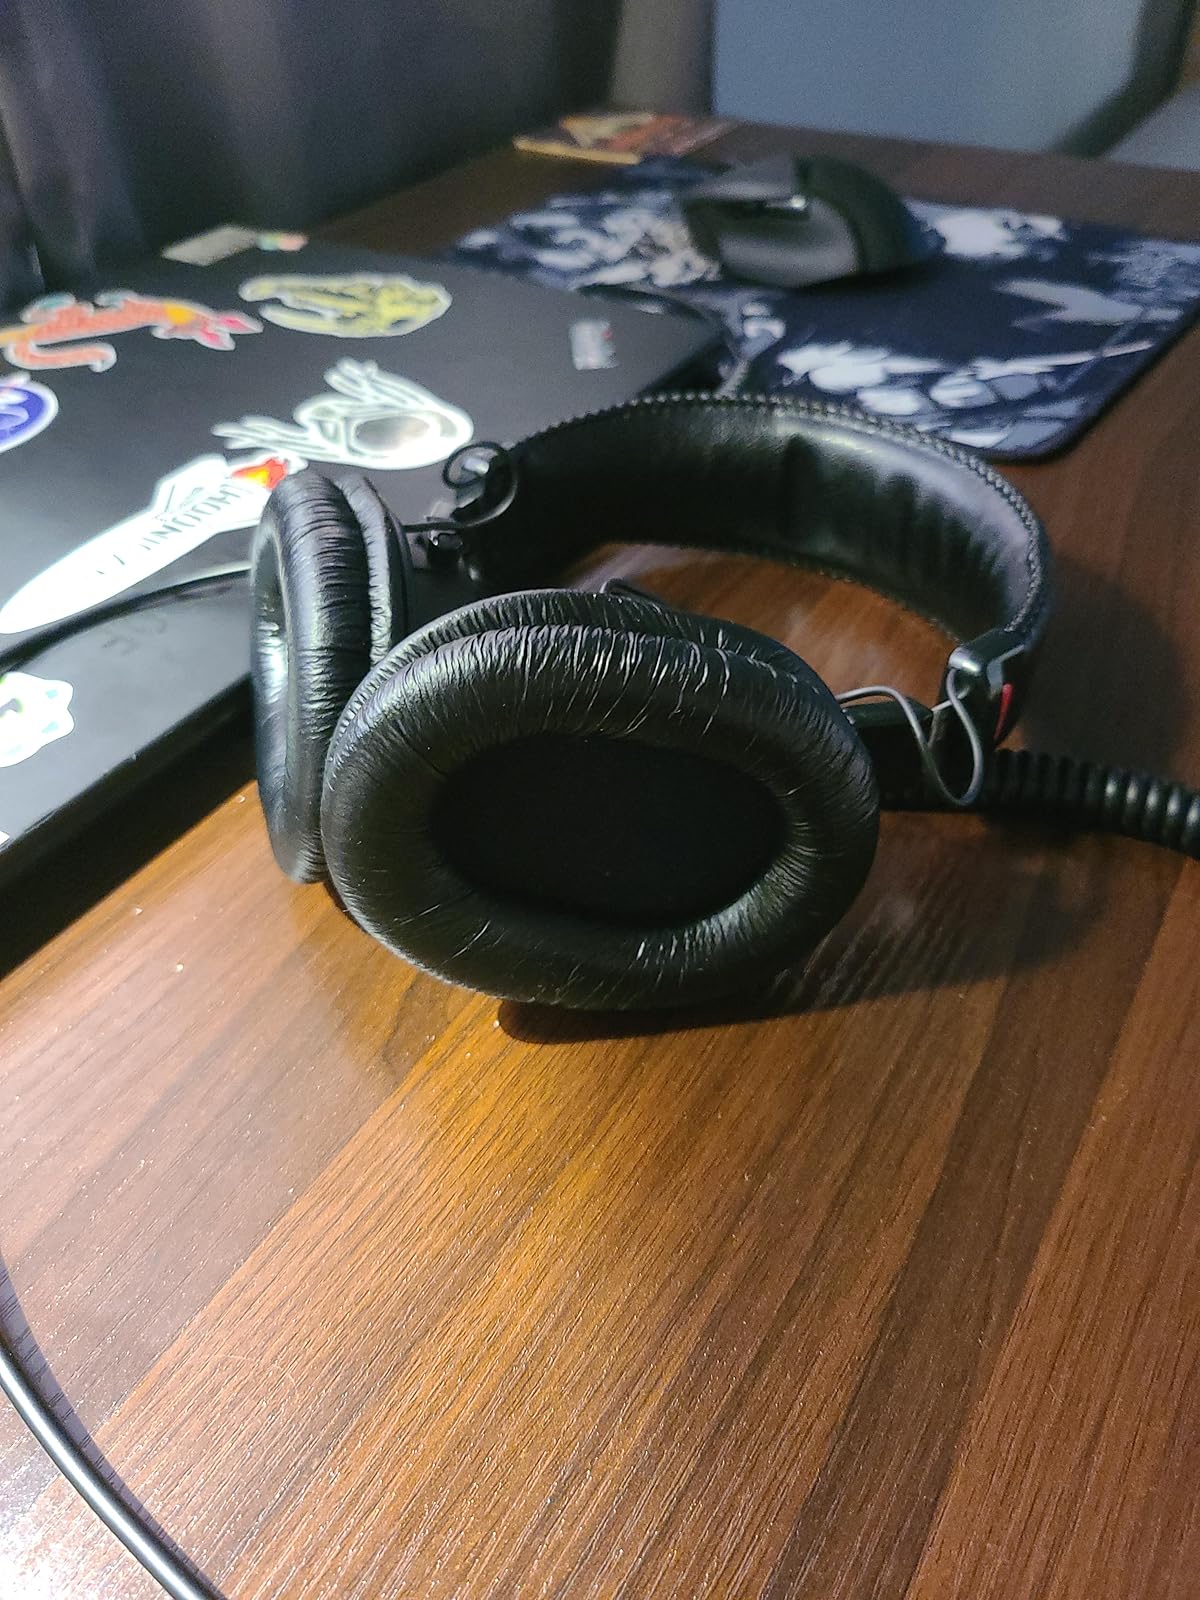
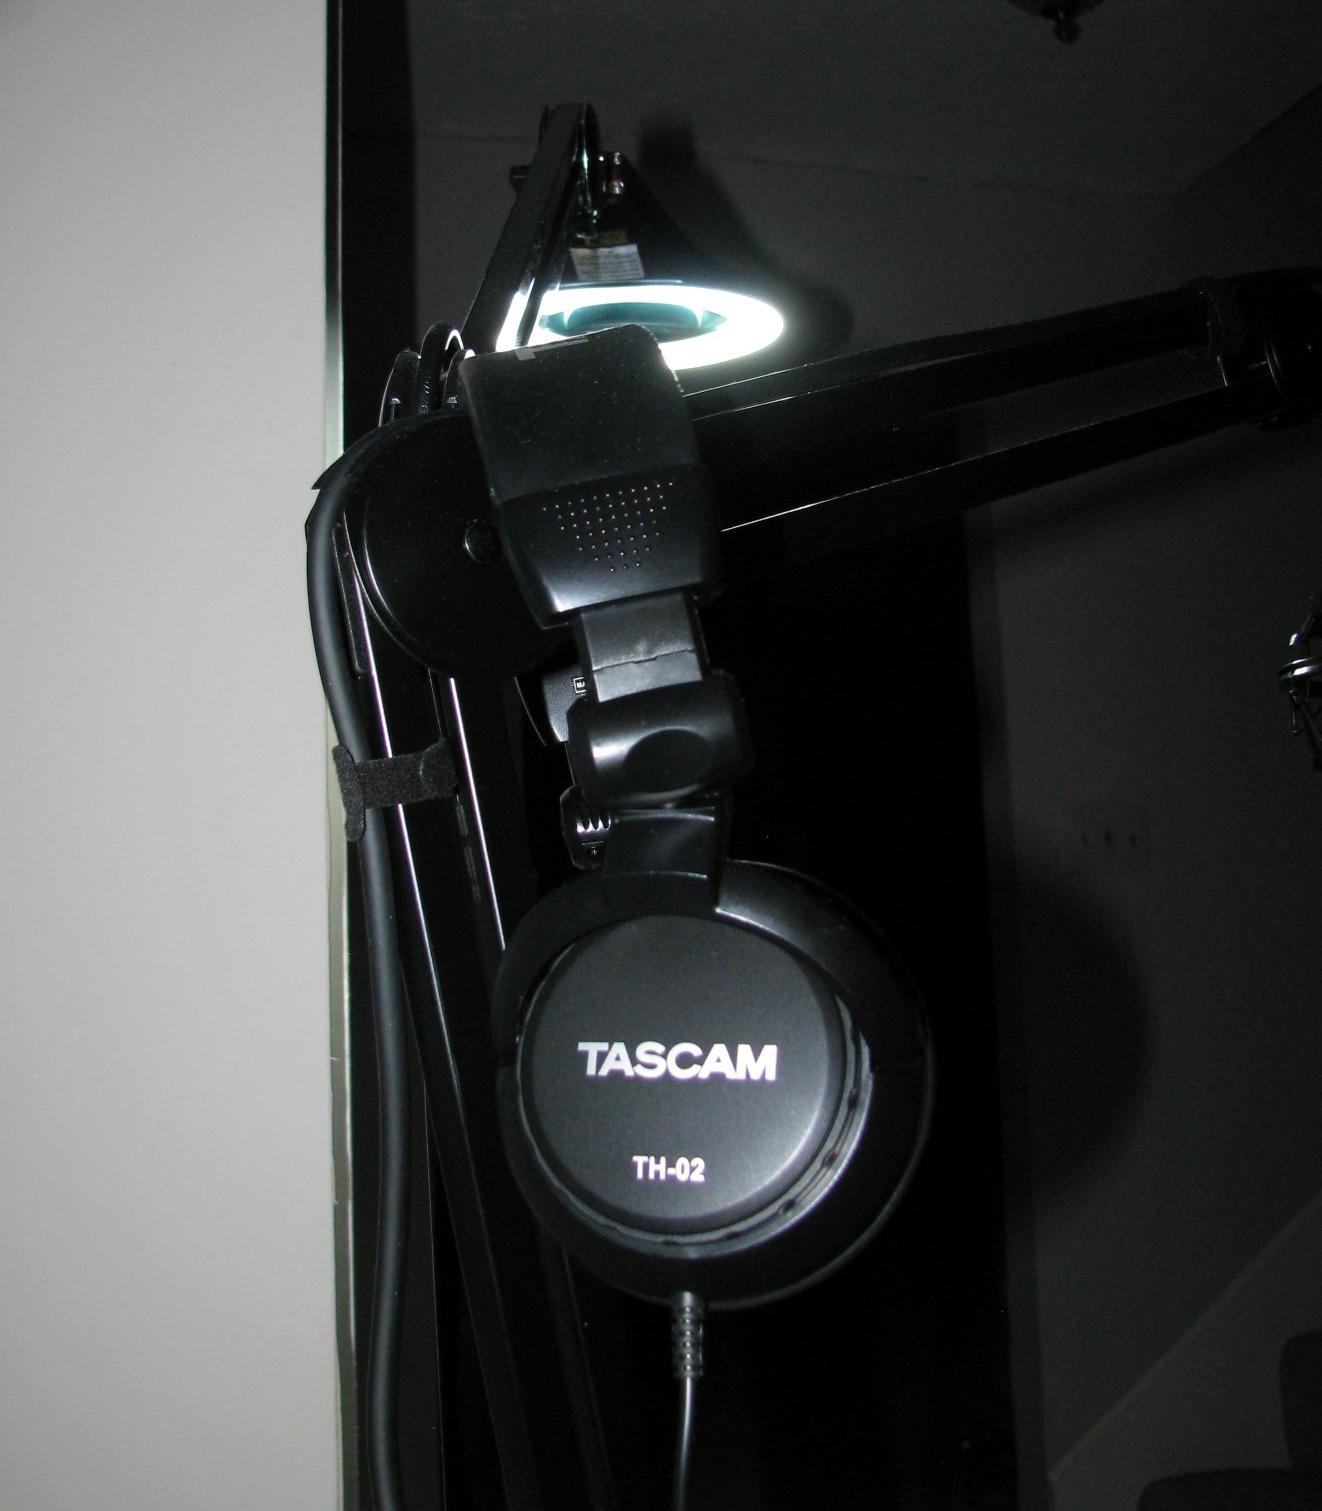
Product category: headphones
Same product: no